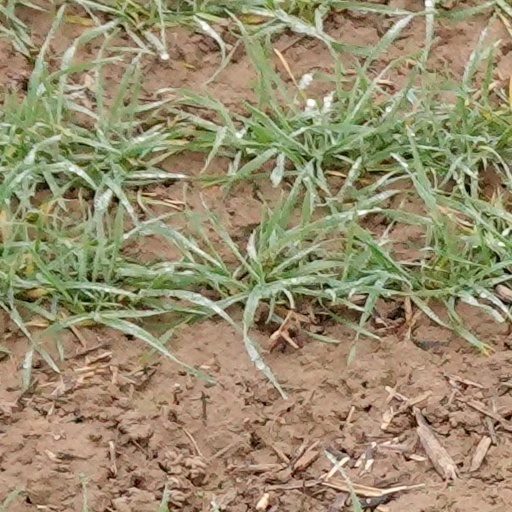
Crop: wheat